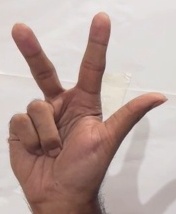
ASL sign: 3